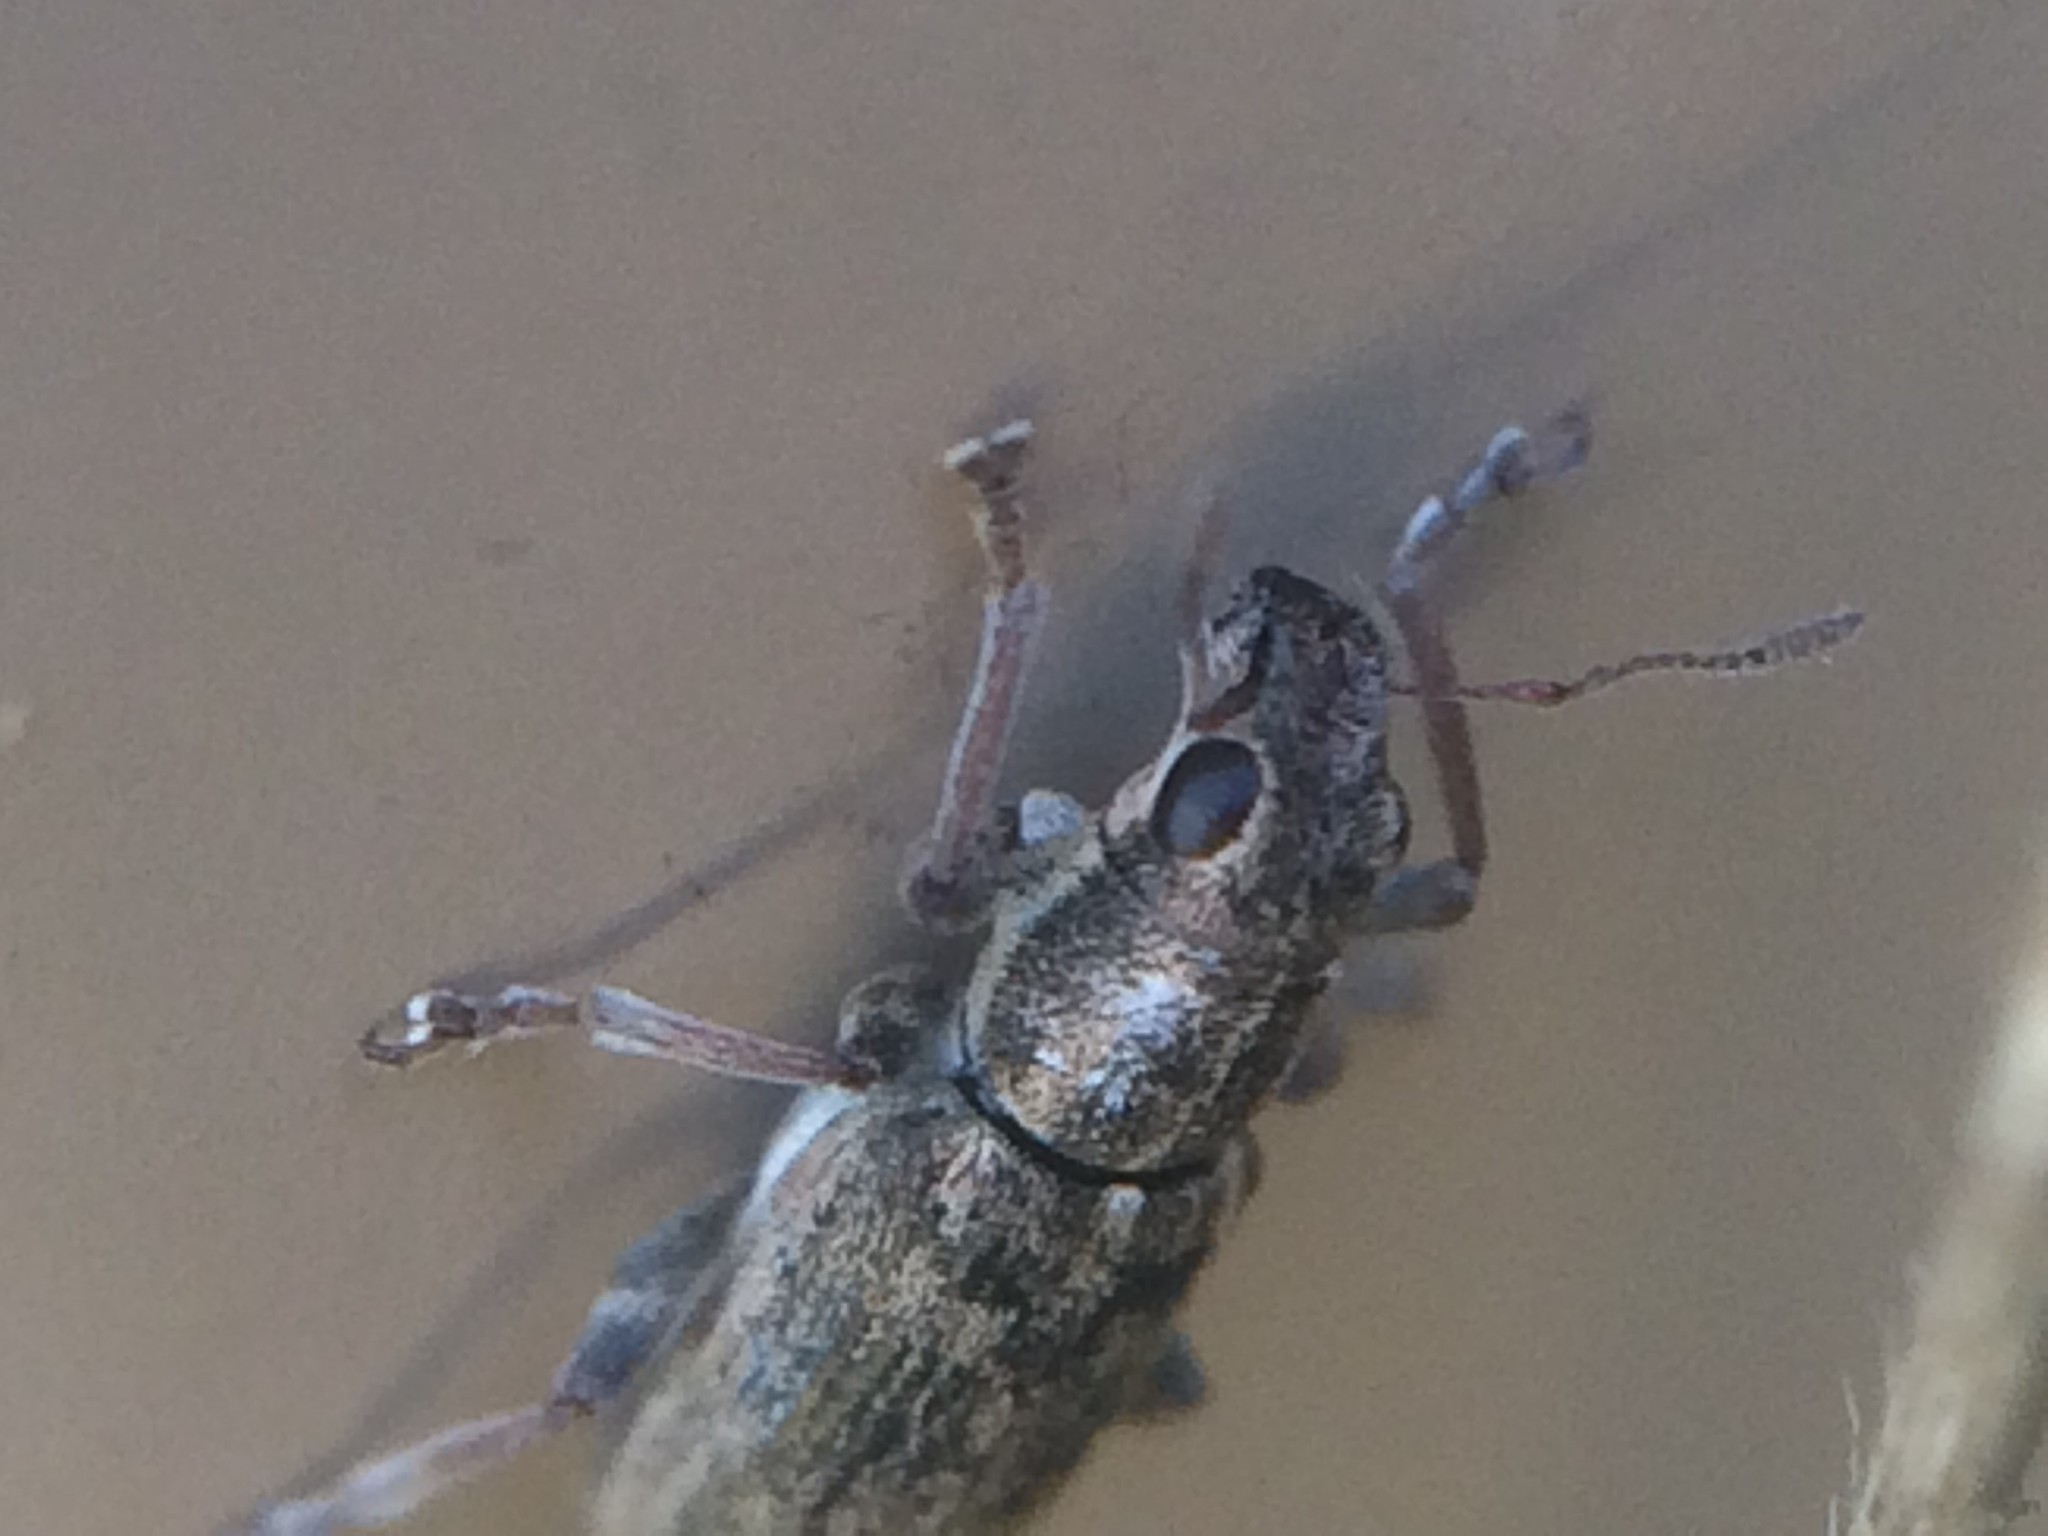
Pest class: pea_leaf_weevil